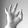
ASL letter: F